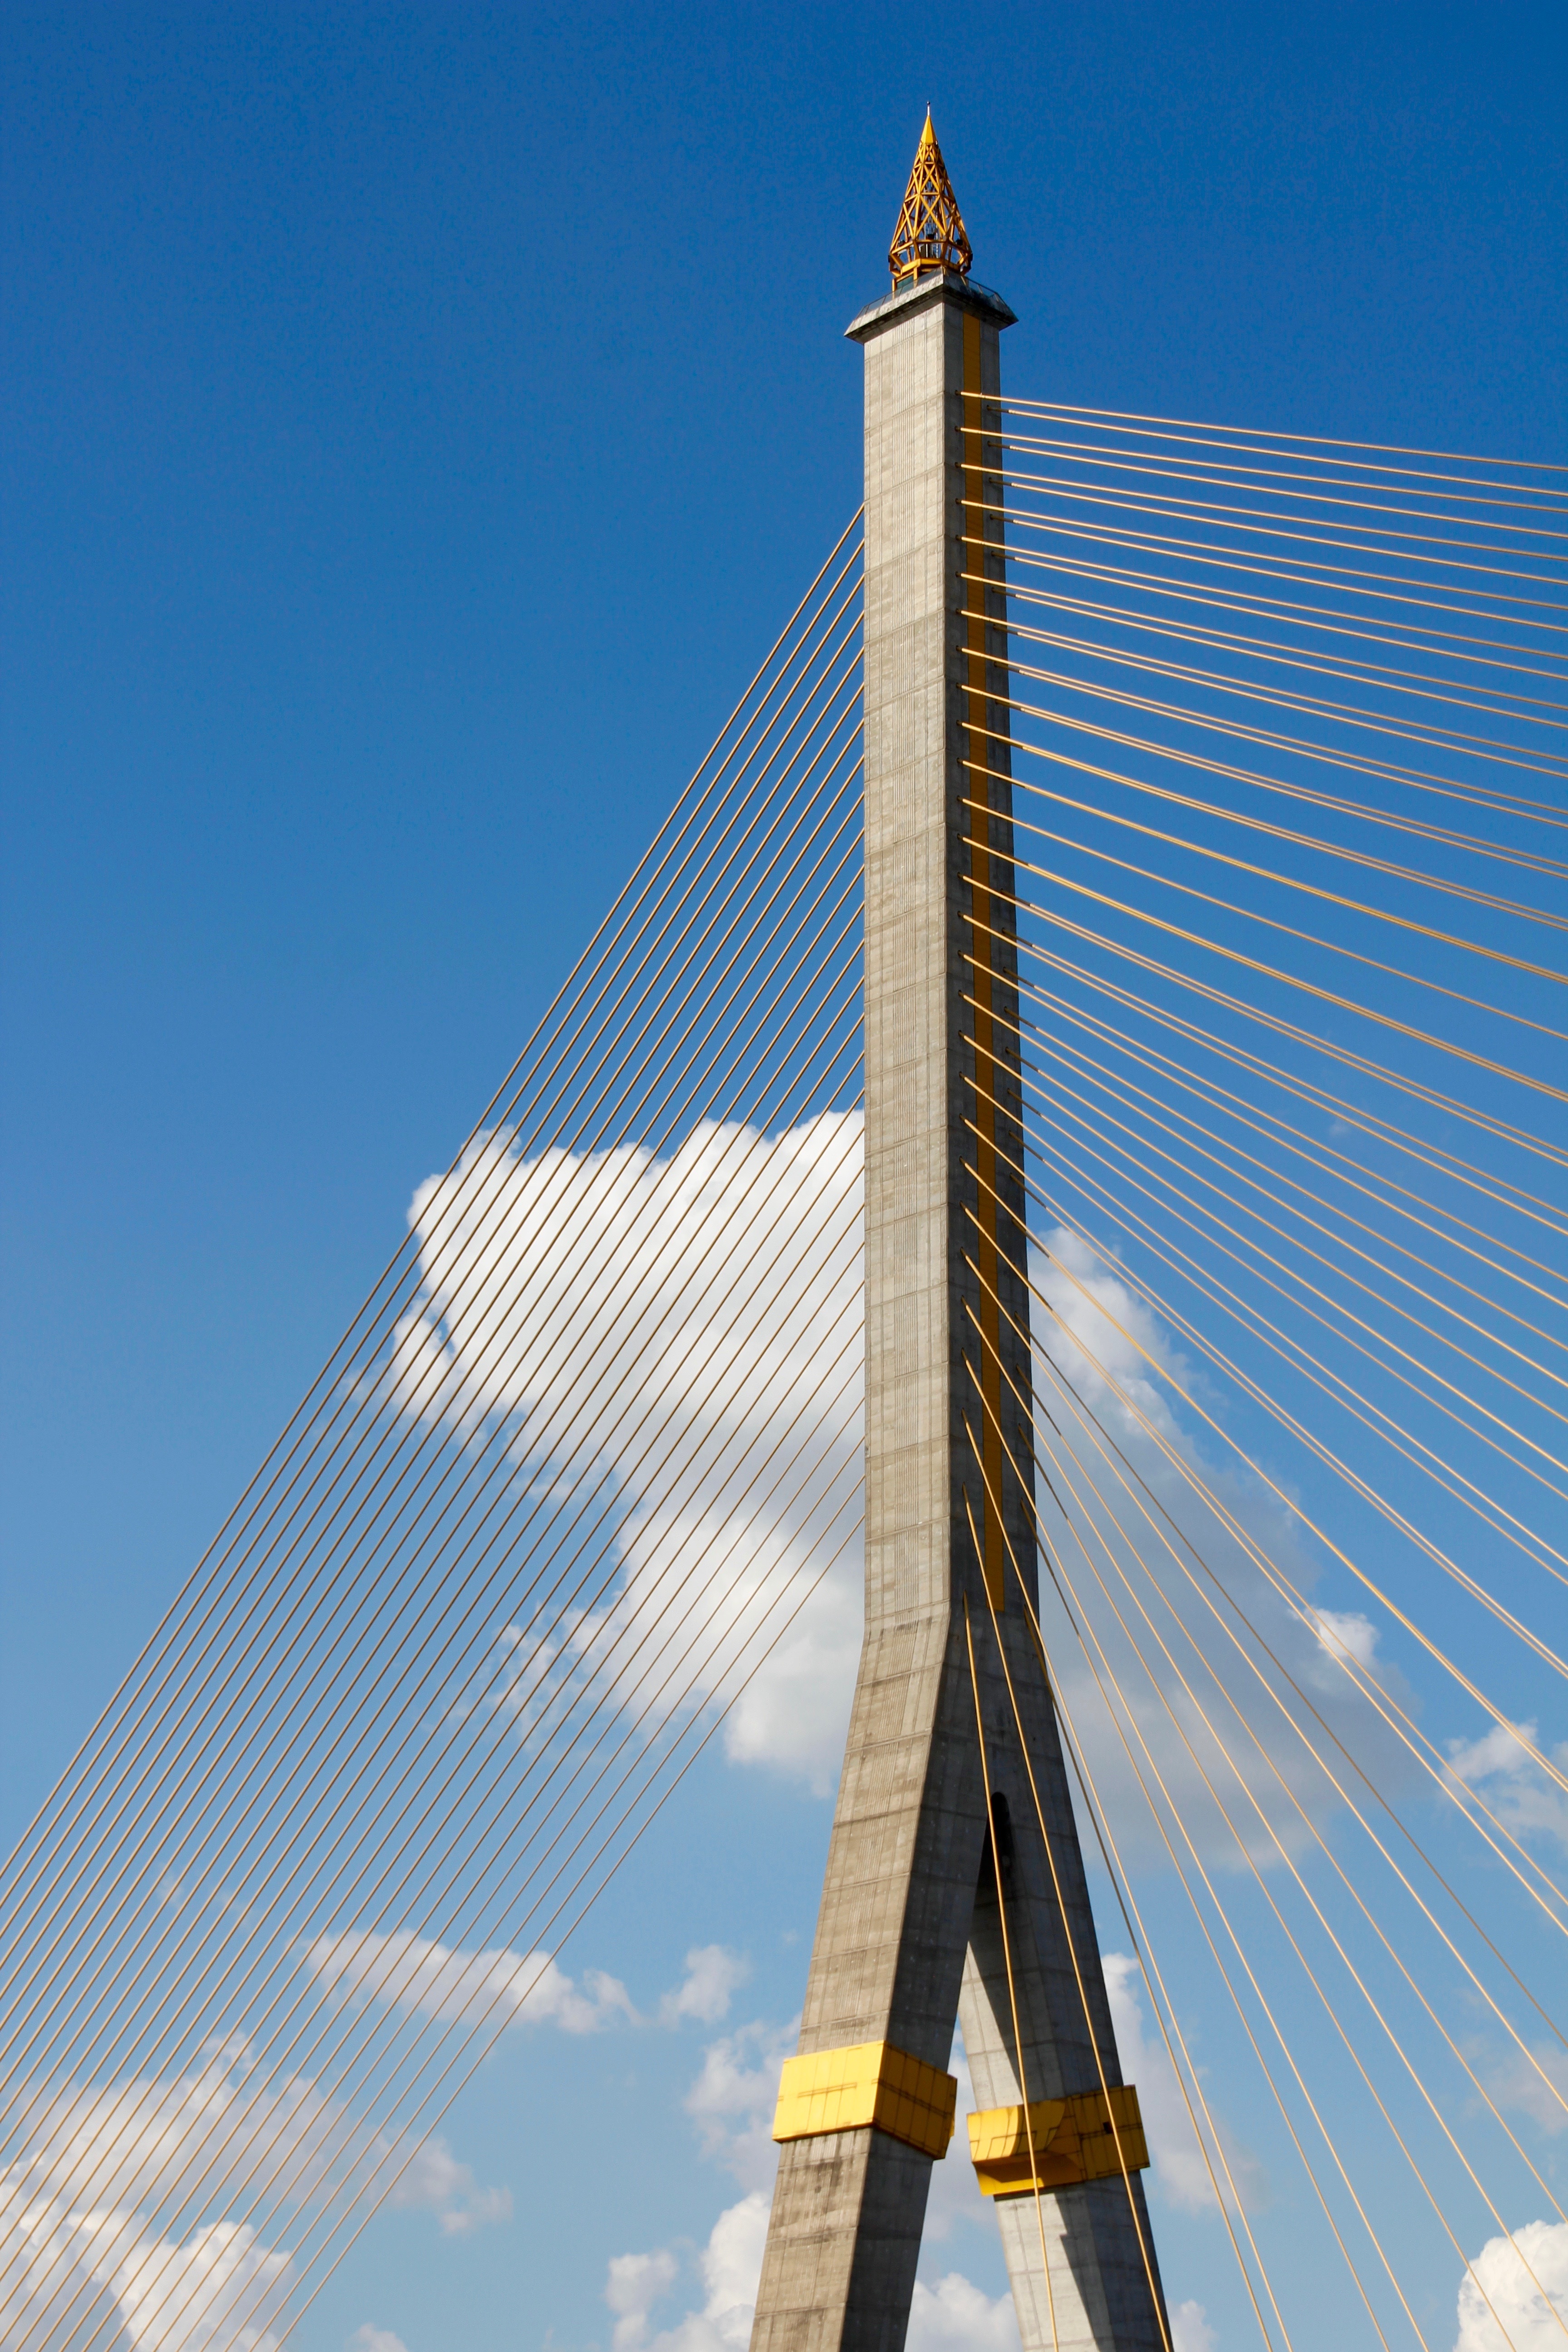
architecture, sky, sun, bridge, skyscraper, line, tower, mast, landmark, blue, concrete, spotlight, tower block, clouds, spire, ropes, voltage, cable stayed bridge, bridge piers